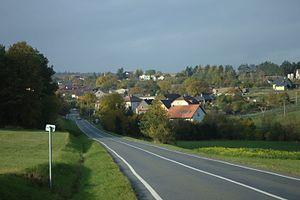
Mikolajice est une commune du district d'Opava, dans la région de Moravie-Silésie, en République tchèque. Sa population s'élevait à 277 habitants en 2017.